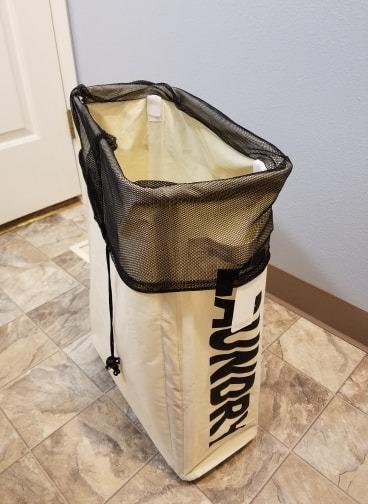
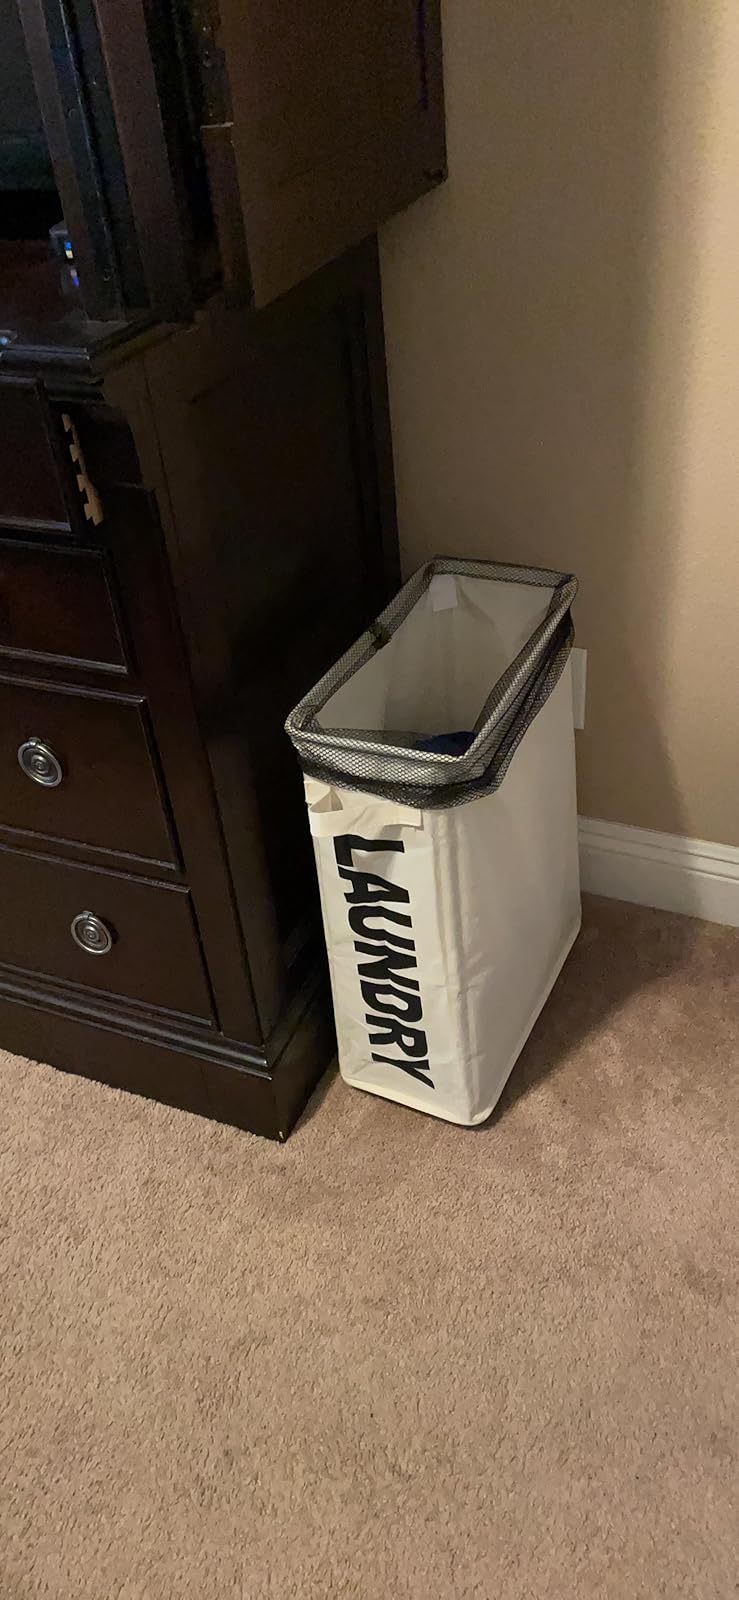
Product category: items_hamper
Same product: yes